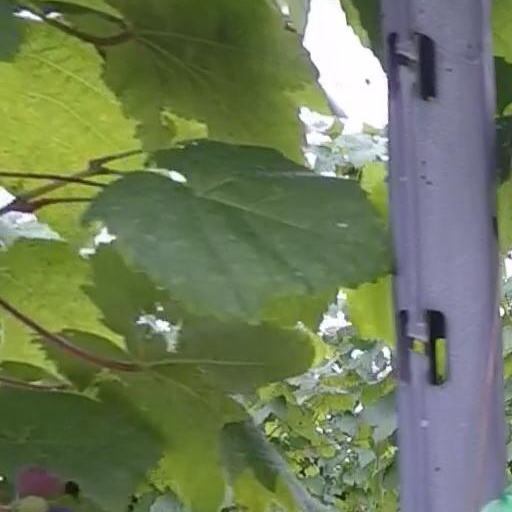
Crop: grape